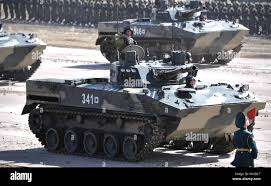
Label: BTR-80